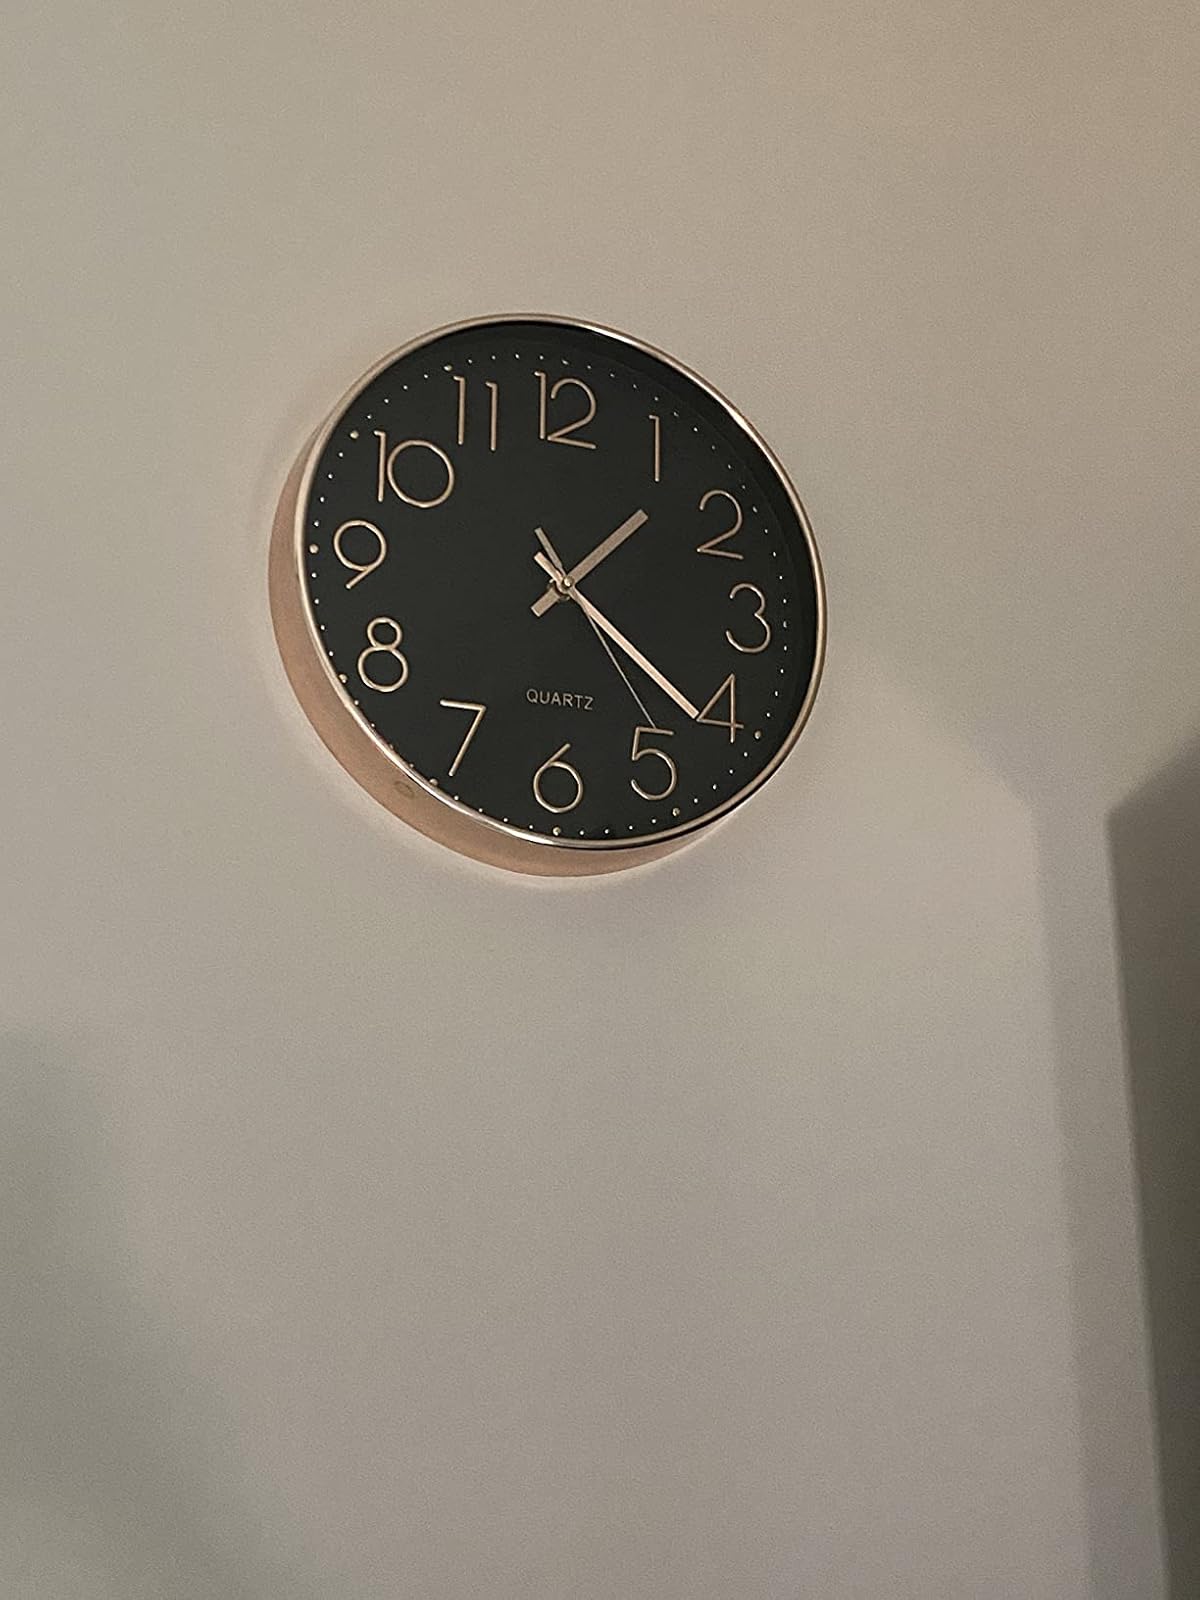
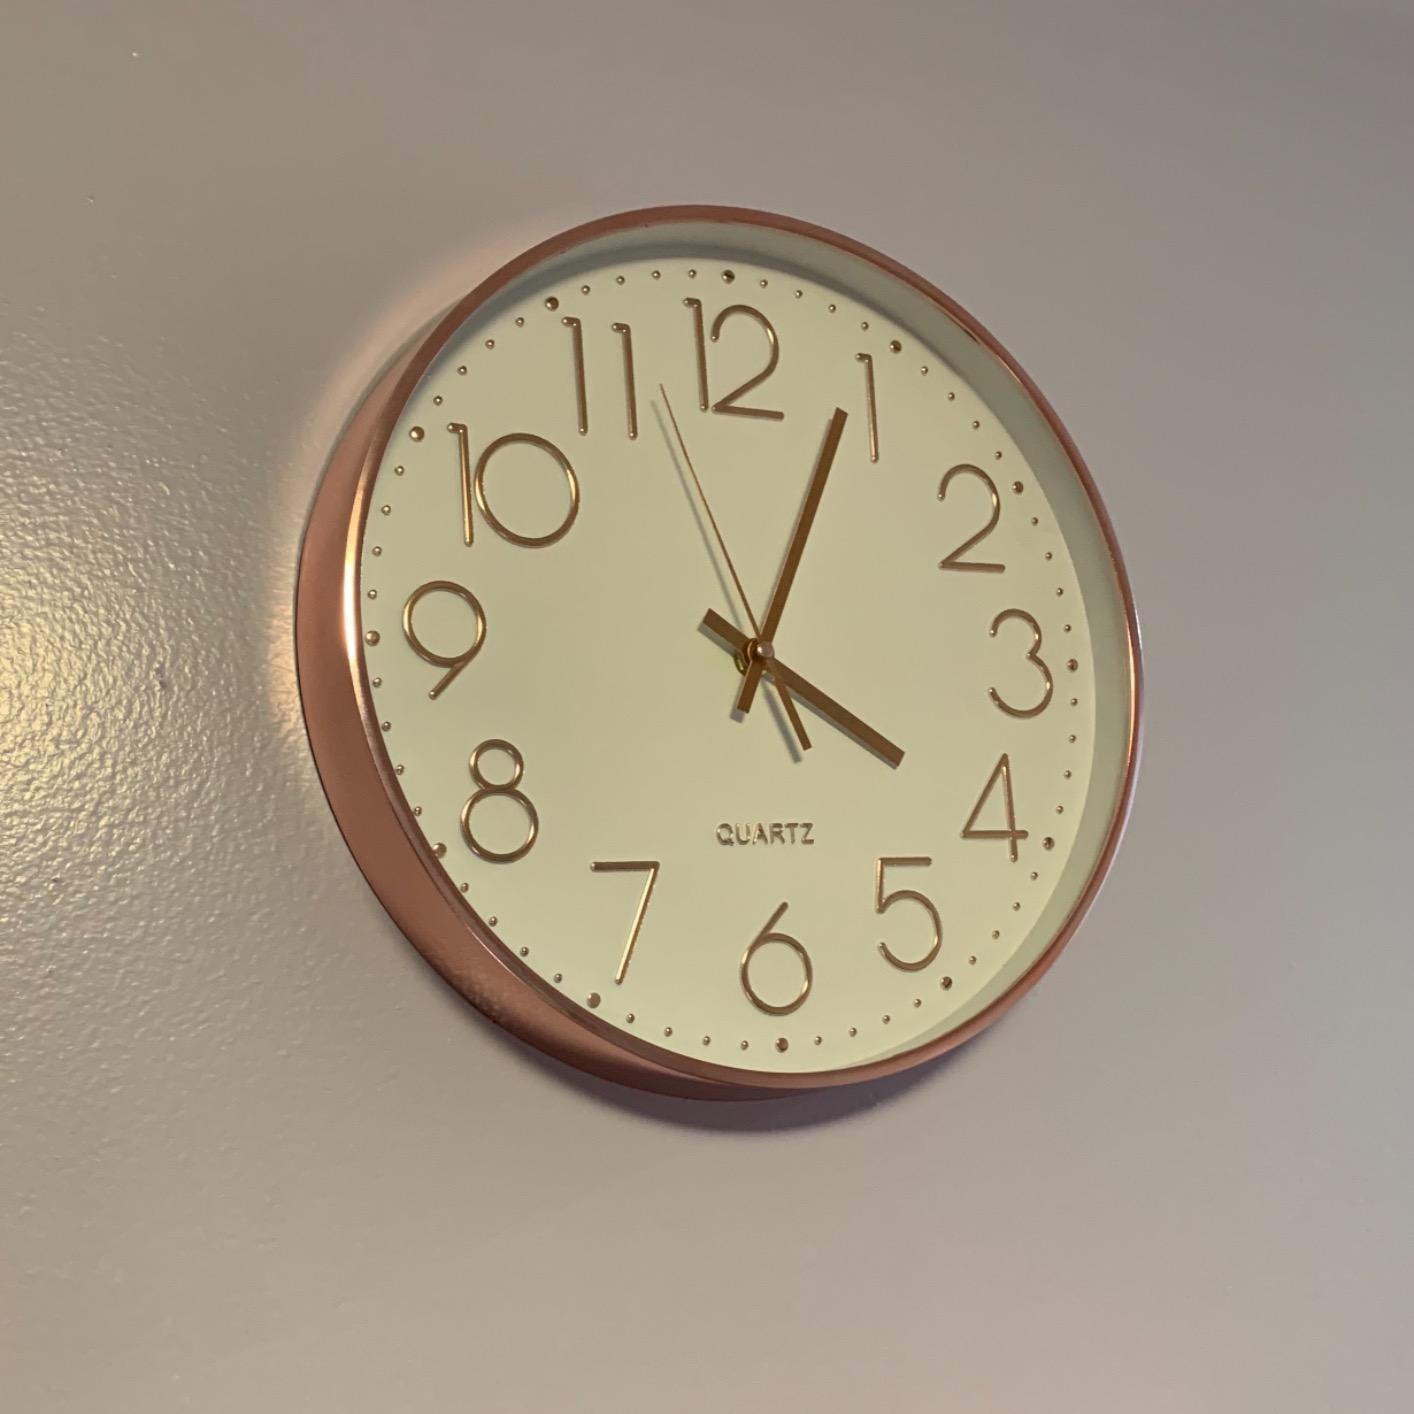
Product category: clock
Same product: no